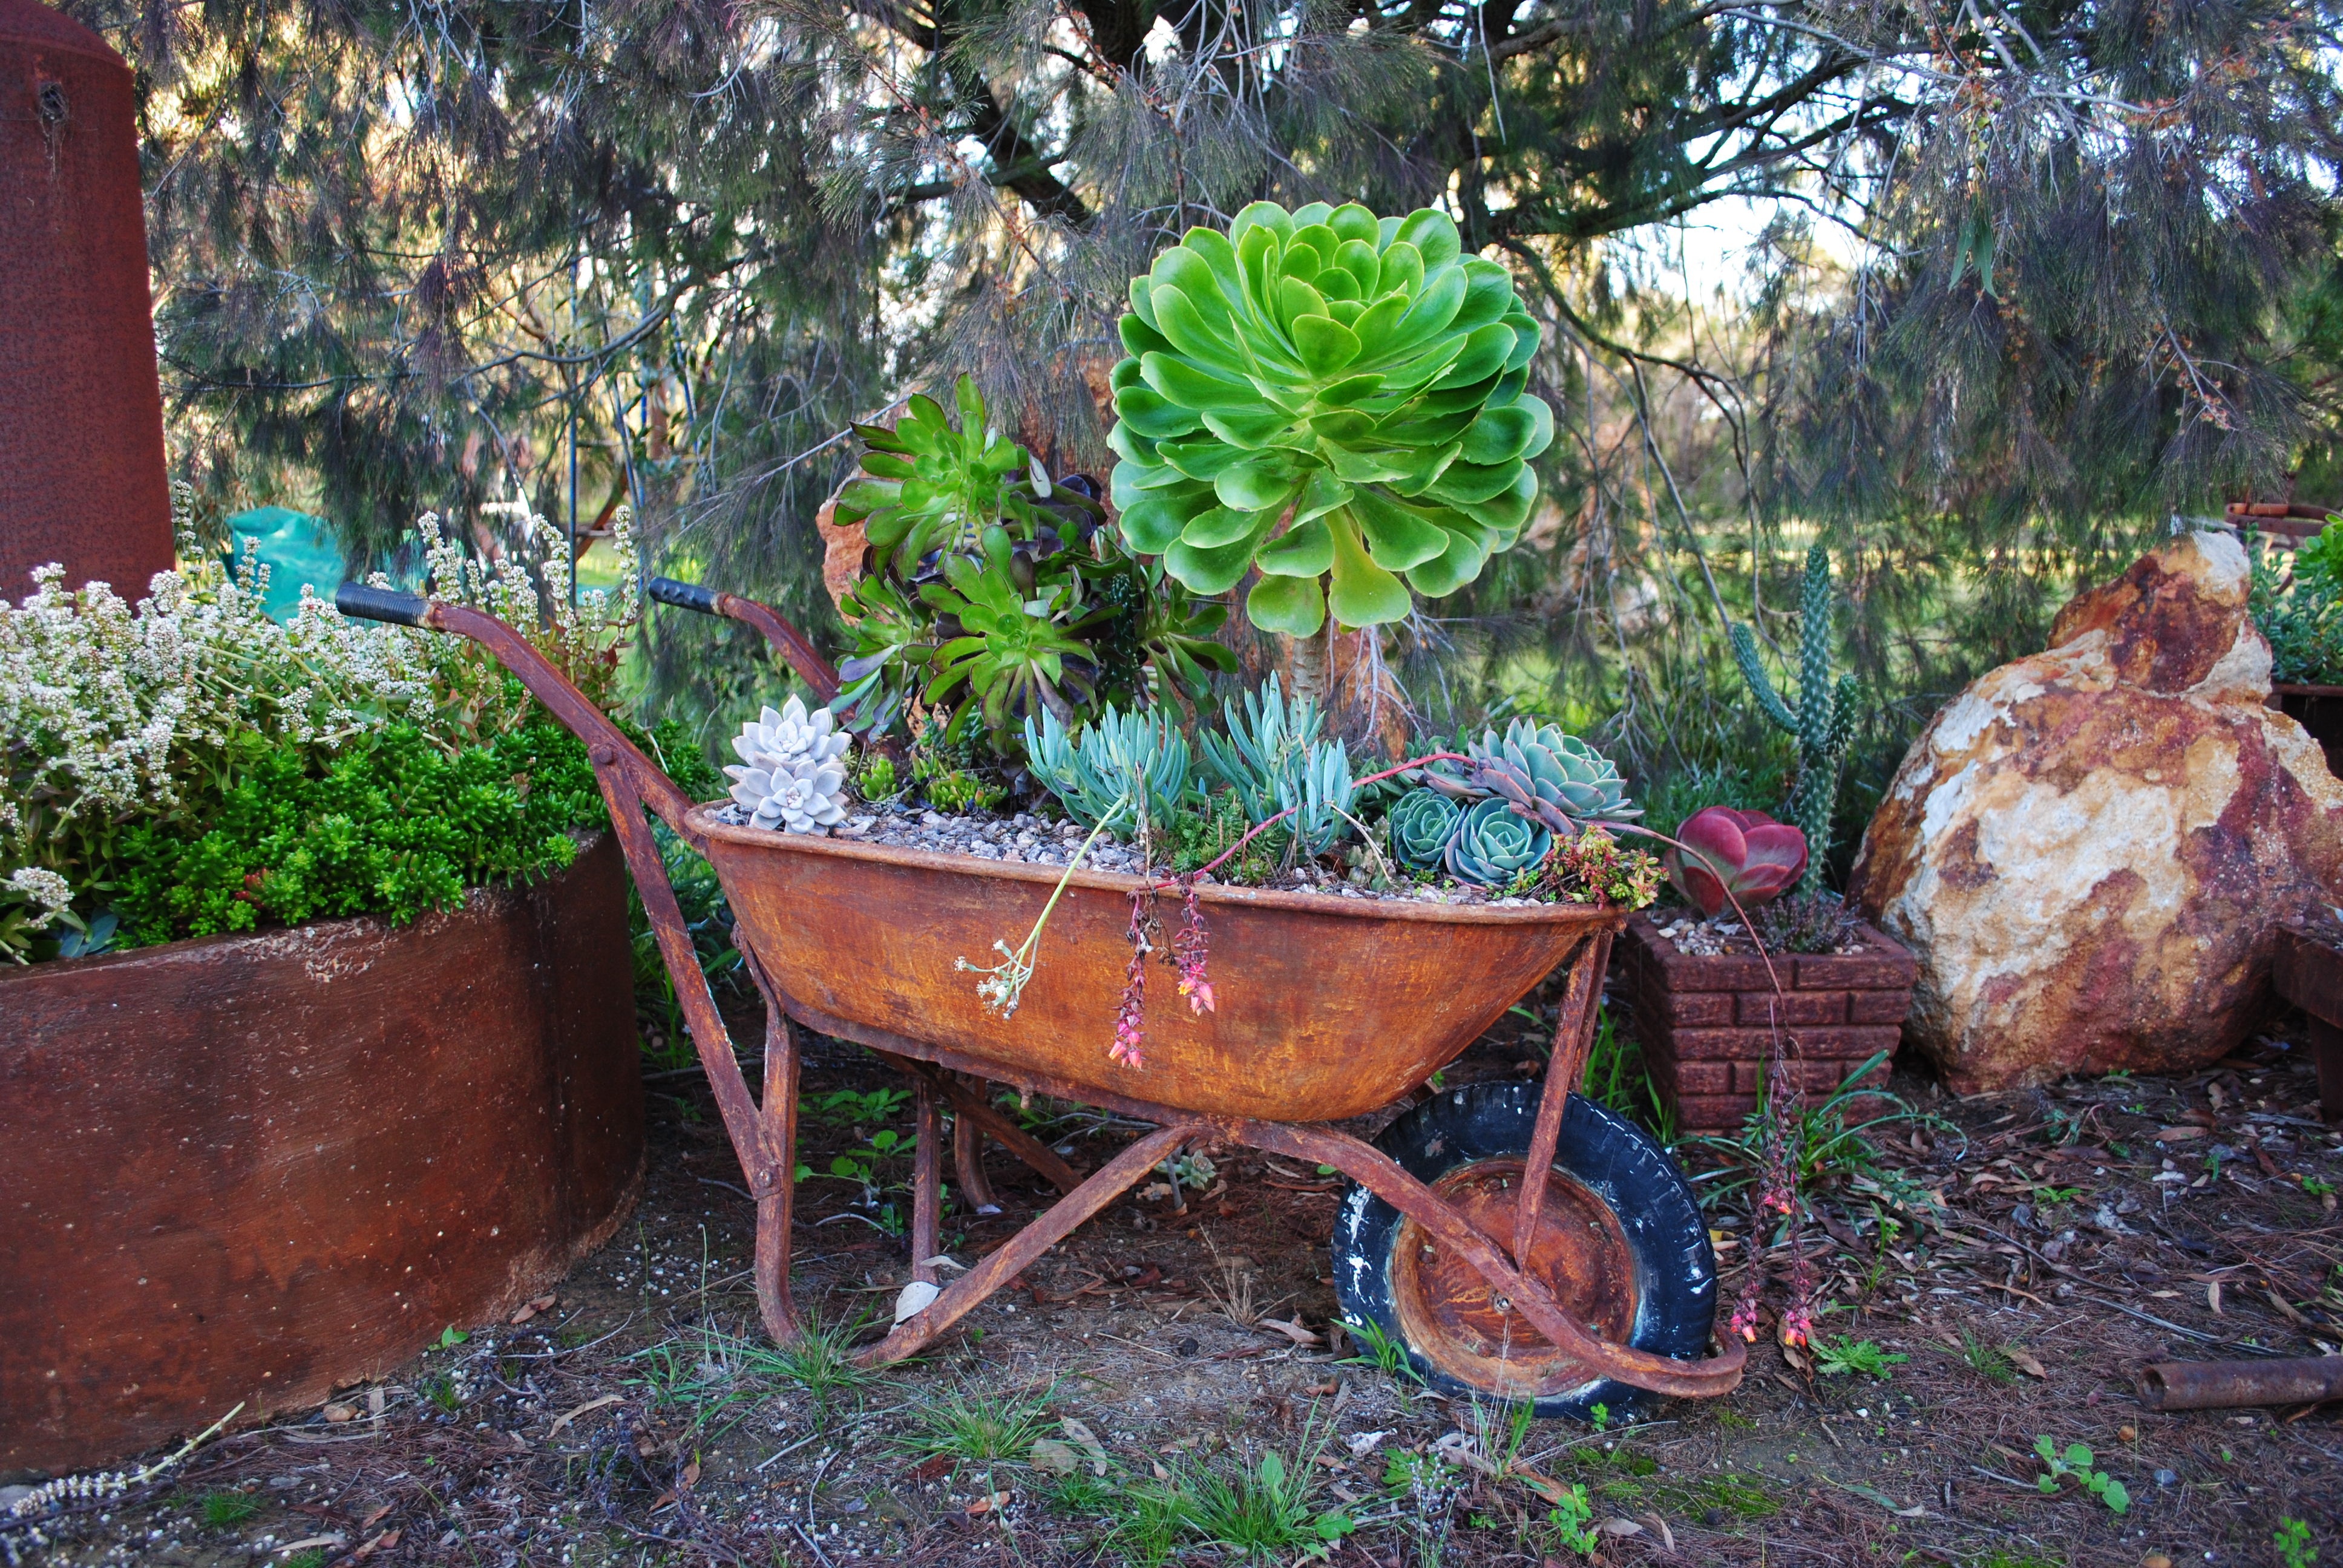
tree, plant, lawn, leaf, flower, old, pond, backyard, botany, garden, flora, landscaping, gardening, woodland, yard, water feature, wheelbarrow